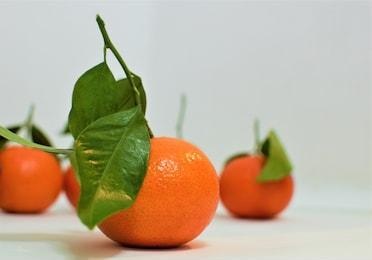
Label: mandarine